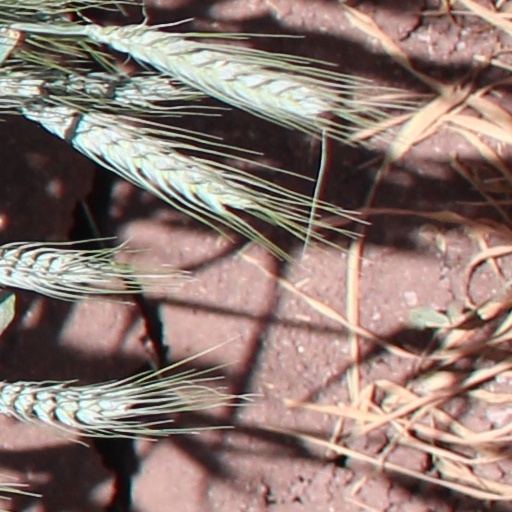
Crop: wheat